George Pataki

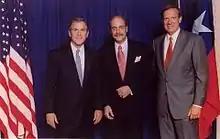
Pataki with President George W. Bush and Lloyd Stamy

Pataki's New York City office had moved out of the World Trade Center in the months before the September 11, 2001, attacks, as the governor had pushed for privatization of the building.